Beer in Mexico

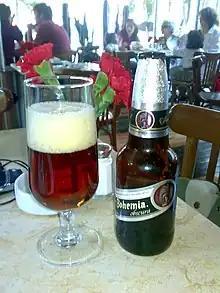
Bohemia dark version.

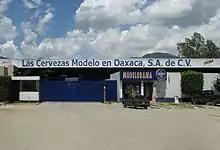
A Grupo Modelo distribution center in the state of Oaxaca.

In Mexico, beer is primarily produced by two large conglomerates, Cervecería Modelo/Grupo Modelo and Cervecería Cuauhtémoc-Moctezuma/FEMSA. Cervecería Modelo was founded in 1925 in Mexico City, with its first two brands, Modelo and Corona, exporting eight million bottles a year to various countries. First exports to the United States were realized as early as 1933. The first of the company's many acquisitions was the Cervecería Toluca y México, absorbing its Victoria and Pilsener brands in 1935. Modelo continued buying smaller local breweries in various parts of the country, absorbing most of the brands produced and making many of them available nationwide. Starting in the 1980s, the enterprise began new businesses, such as INAMEX, which produces malt, which led to the name change to Grupo Modelo. During the same period, the company began exports of Corona beer to the United States, becoming the second most imbibed imported beer there by 1986. Exports to other countries followed, and Corona became the number one premium imported beer in the United States in 1997. Half of Grupo Modelo's stock is owned by Anheuser Busch.